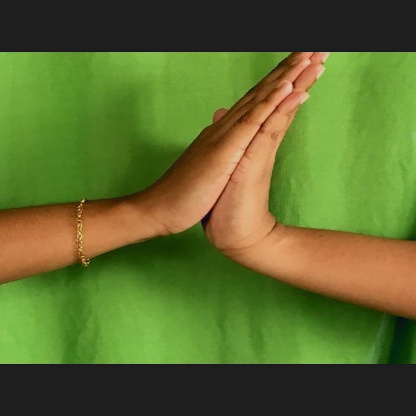
Mudra: Anjali